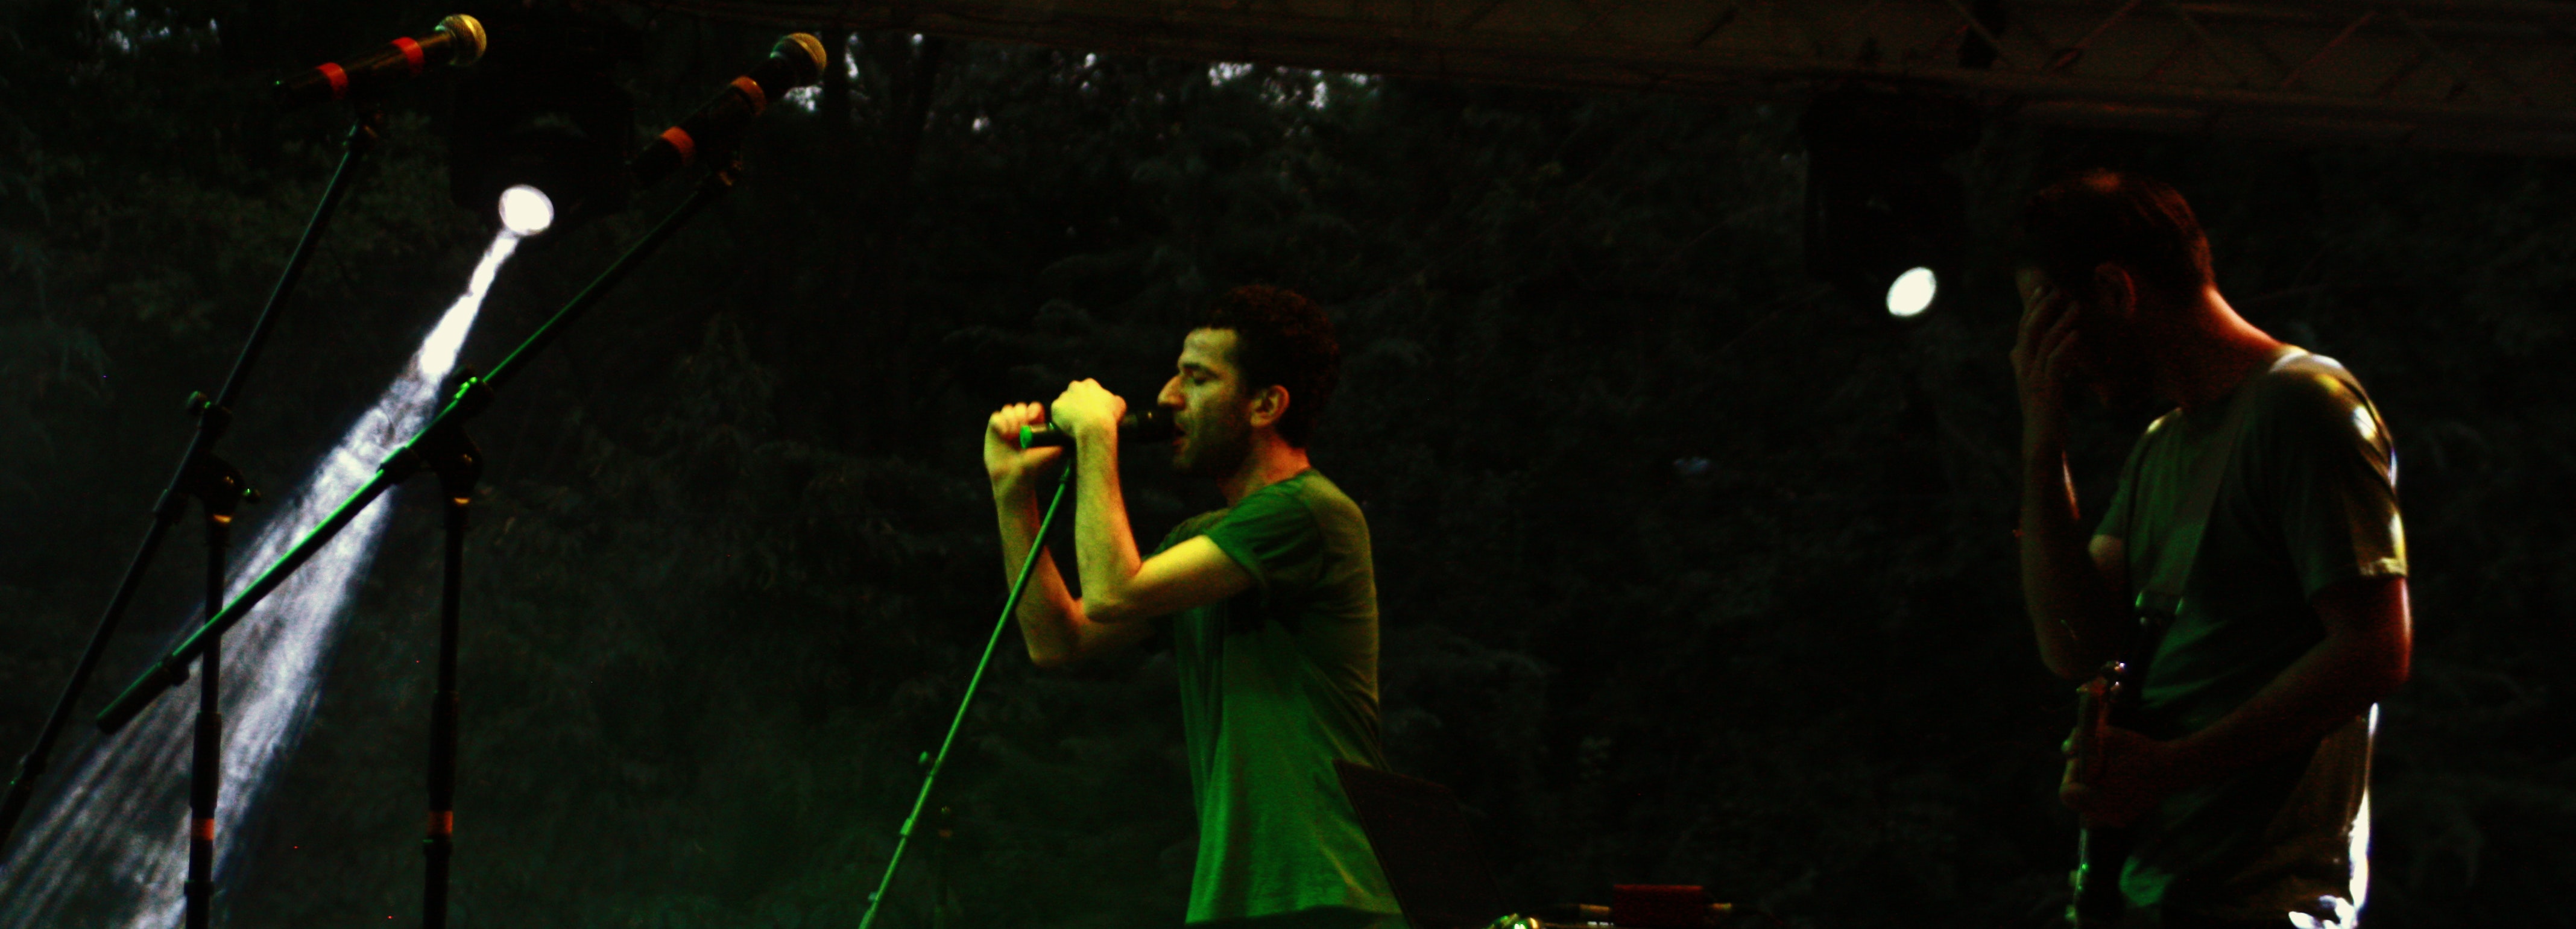
performance, entertainment, performing arts, music, concert, performance art, rock concert, public event, event, darkness, singing, music artist, stage, singer, song, fun, musician, photography, music venue, pop music